Pontevedra

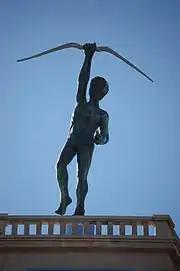
Teucer statue on San José square

The name of the town derives from the Latin , which means "old bridge" and refers to the first bridge that the Romans built to cross the Lérez River and the Ria de Pontevedra. However, nowadays there are historians who say that since in ancient Latin, ponto (pontus) meant sea and vedra means green, its name could be due to the particular greenness of the sea caused by the seaweed tides, being the meaning of the name of the city "that of the green sea".